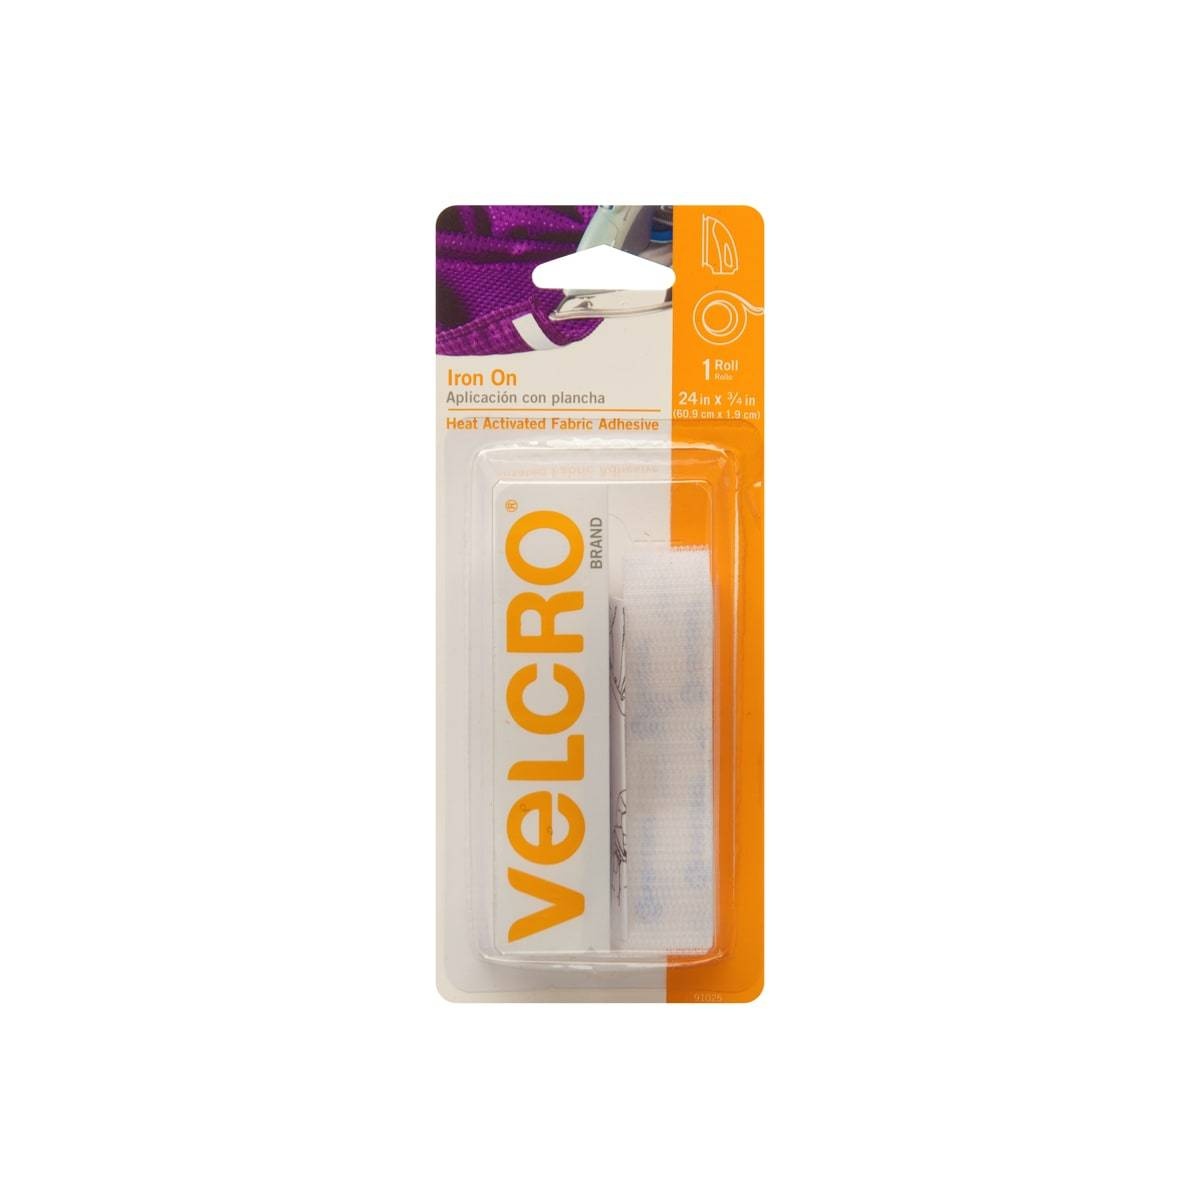
Velcro Brand Iron on Tape 1.9 cm X 60.9 cm White
HEAT ACTIVATED FABRIC TAPE: For thick fabric alterations and hemming, this heat-activated application allows the cloth tape to securely and permanently bond to heavier fabrics; no sewing or glueing required FOR DIFFICULT TO SEW FABRICS: Simple to use cut-to-length roll, peel off the protective backing and position on fabric, iron with the fastener side faced down, allow an adhesive bond to set for 24 hours to achieve full strength PERMANENT BOND: A strong iron-on hem tape that provides a permanent bond to mend curtains or hem pants, dresses or jeans BONDS TO HEAT TOLERANT FABRICS: Designed for use on cotton blends, polyester, fleece, suede, denim and nylon; be sure to use a press cloth for delicate fabrics MACHINE WASH OR DRY CLEAN: Created to withstand laundering for long-lasting use, close fastener and simply wash in cold or warm water only (not recommended to launder in hot water) VELCRO Brand For Fabrics is the solution for mending, hemming, or doing dress alterations on thicker material that is difficult to sew. The iron on tape offers a convenient and hassle-free way to hem jeans or tailor pants like corduroy with a permanent bond that doesn't require stitching or using messy glues. The simple to use, the heat-activated adhesive provides a strong fabric bond that withstands warm and cold water washings time and time again. It can even be dry-cleaned, but be sure to let the adhesive set for 24 hours after ironing to obtain full strength before washing. As a DIY fabric adhesive, these fasteners can also be used for arts and crafts, Halloween costumes and decorations, home crafting projects, adding embellishments and appliques to fabrics, for playtime and dress up, and so much more. Ideal for mending cotton blends, polyester, fleece, suede, denim, and nylon, be sure to use a press cloth for delicate fabrics to prevent scorching. VELCRO Brand For Fabrics Iron On fasteners are available in a variety of colours, sizes, and shapes to suit all fastening needs.
Brand: Velcro
Category: Arts & Entertainment > Hobbies & Creative Arts > Arts & Crafts > Art & Crafting Materials > Craft Fasteners & Closures > Hook and Loop Fasteners > Iron-On Hook & Loop Fasteners